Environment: real
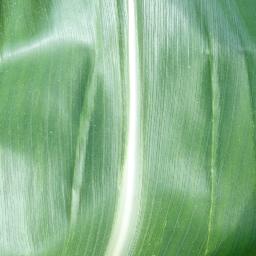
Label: healthy